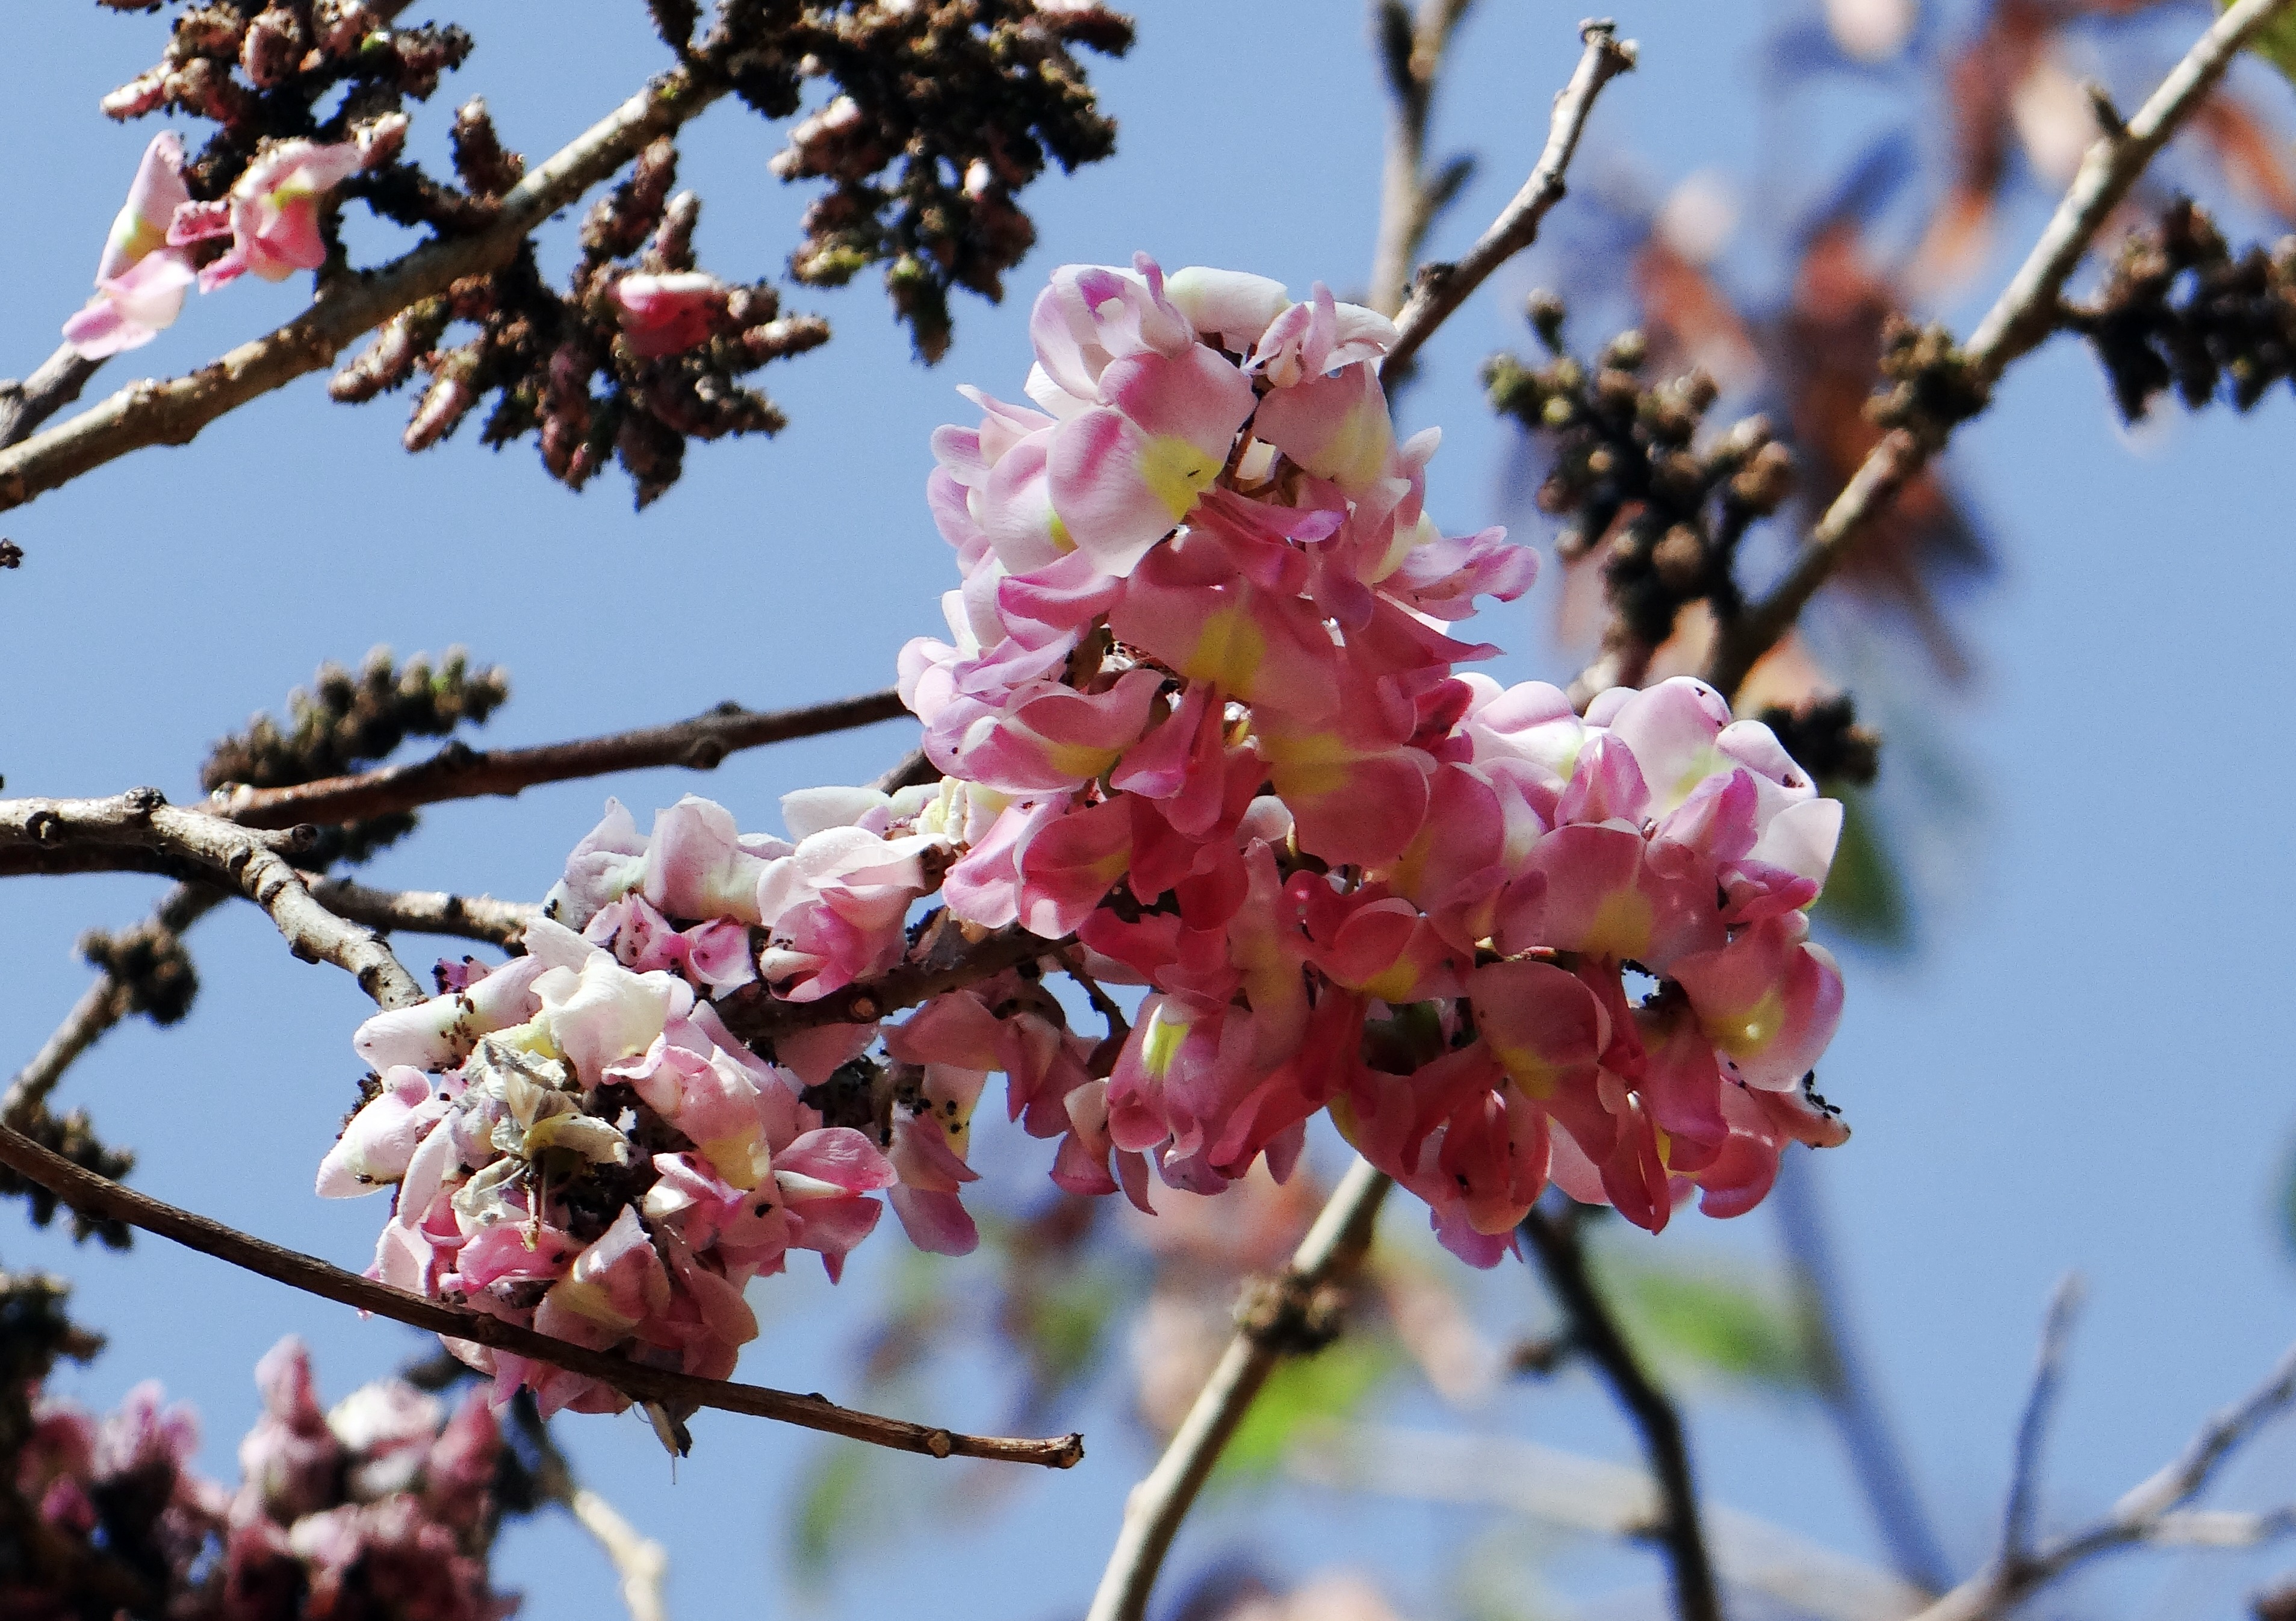
tree, branch, blossom, plant, fruit, stem, leaf, flower, petal, bloom, floral, environment, food, spring, herb, produce, natural, botany, agriculture, flora, botanical, cherry blossom, wildflower, outdoors, vegetation, shrub, india, horticulture, cherry, organic, flowering tree, flowering plant, rose family, land plant, hubli, cassia pink